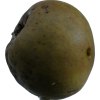
Label: pear